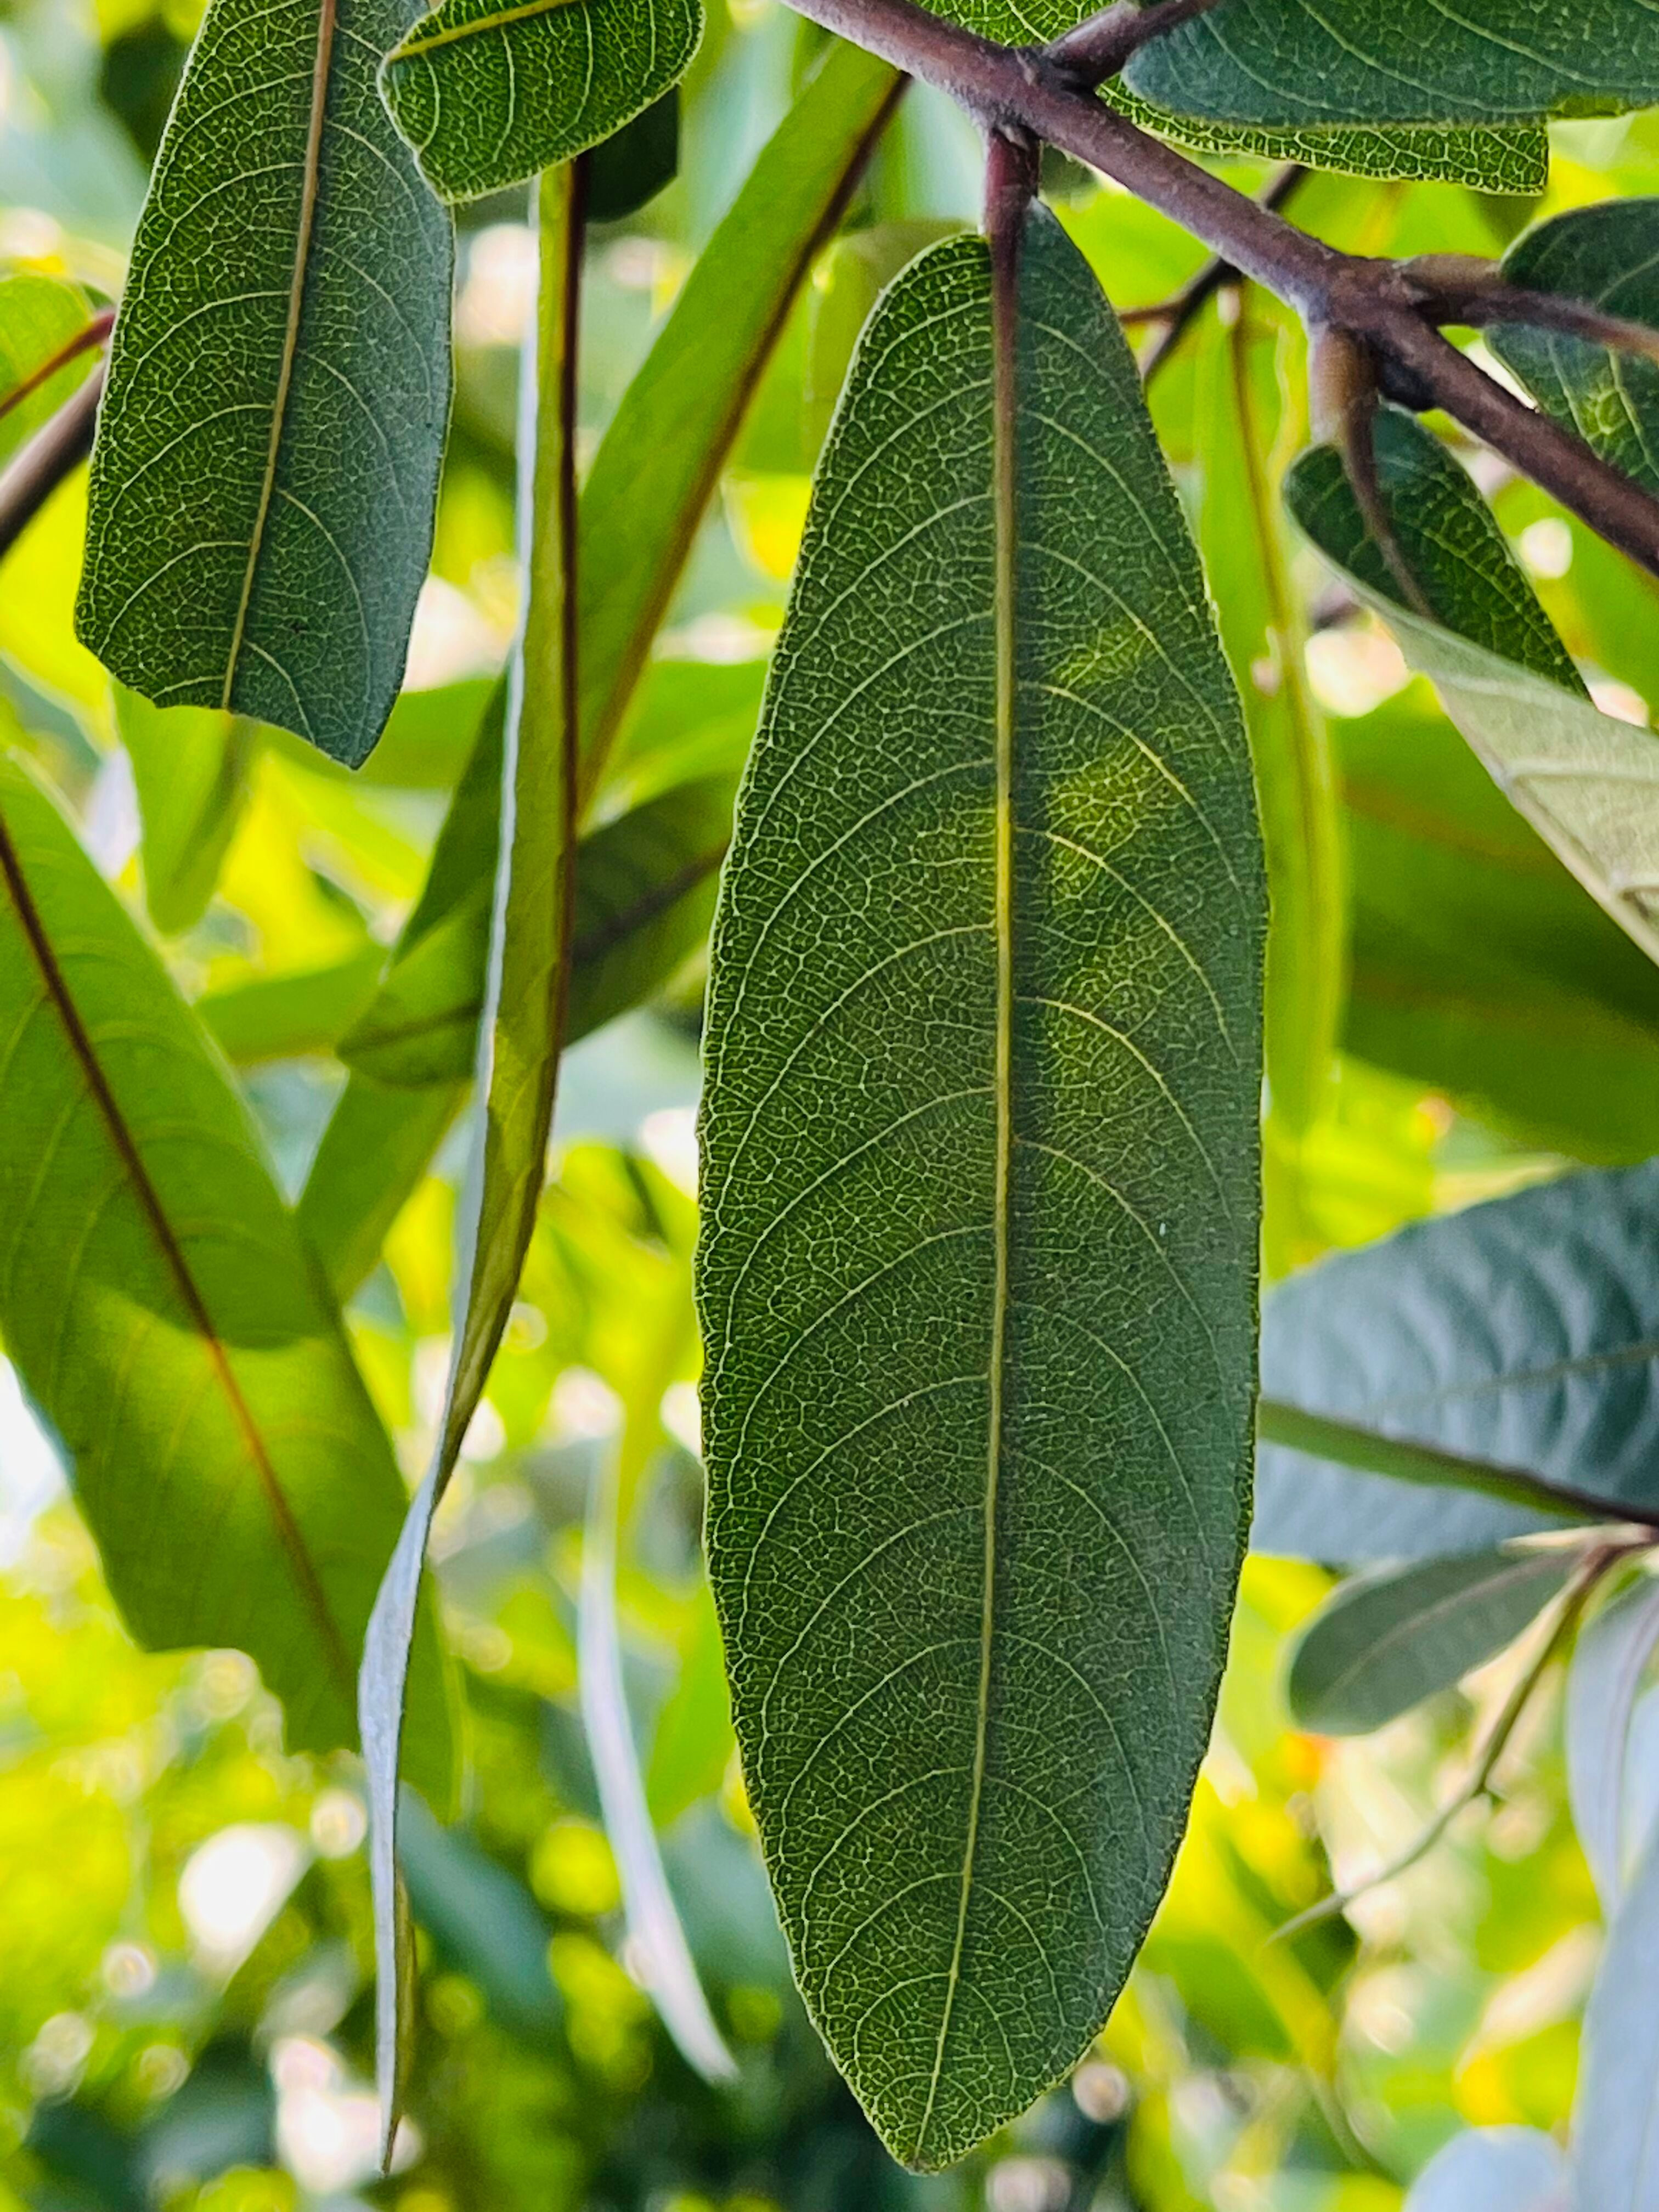
Plant species: terminalia-arjuna